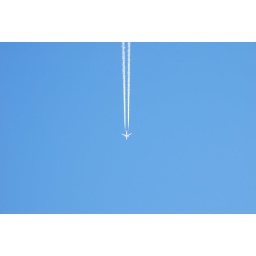
&amp;quot;a cut in the sky&amp;quot; -------------------------- An airplane cutting the sky with its white trail